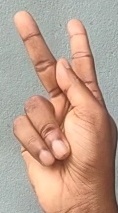
ASL sign: K